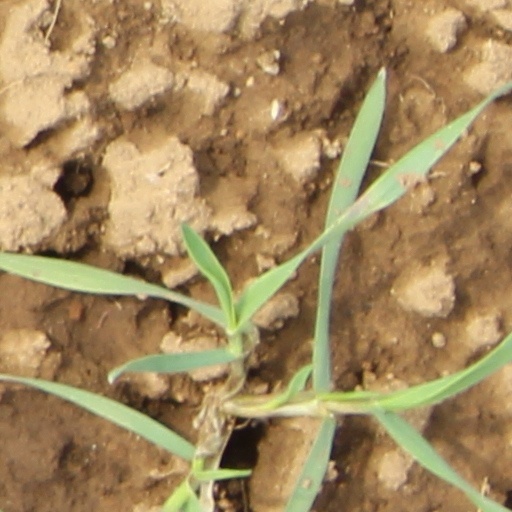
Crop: wheat